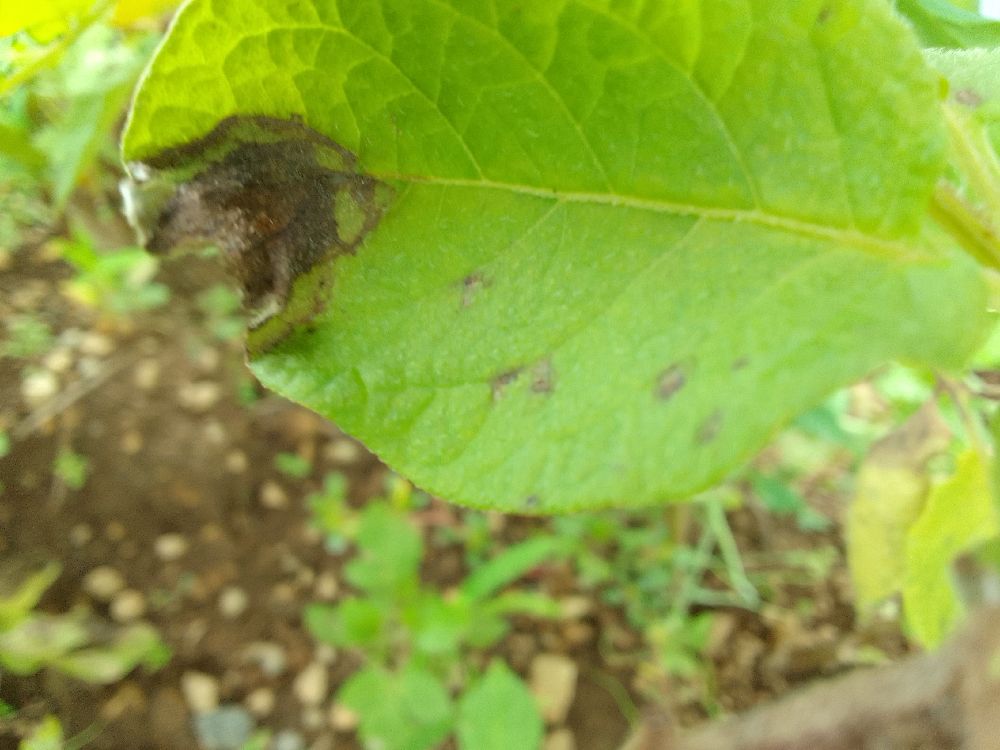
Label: Late blight